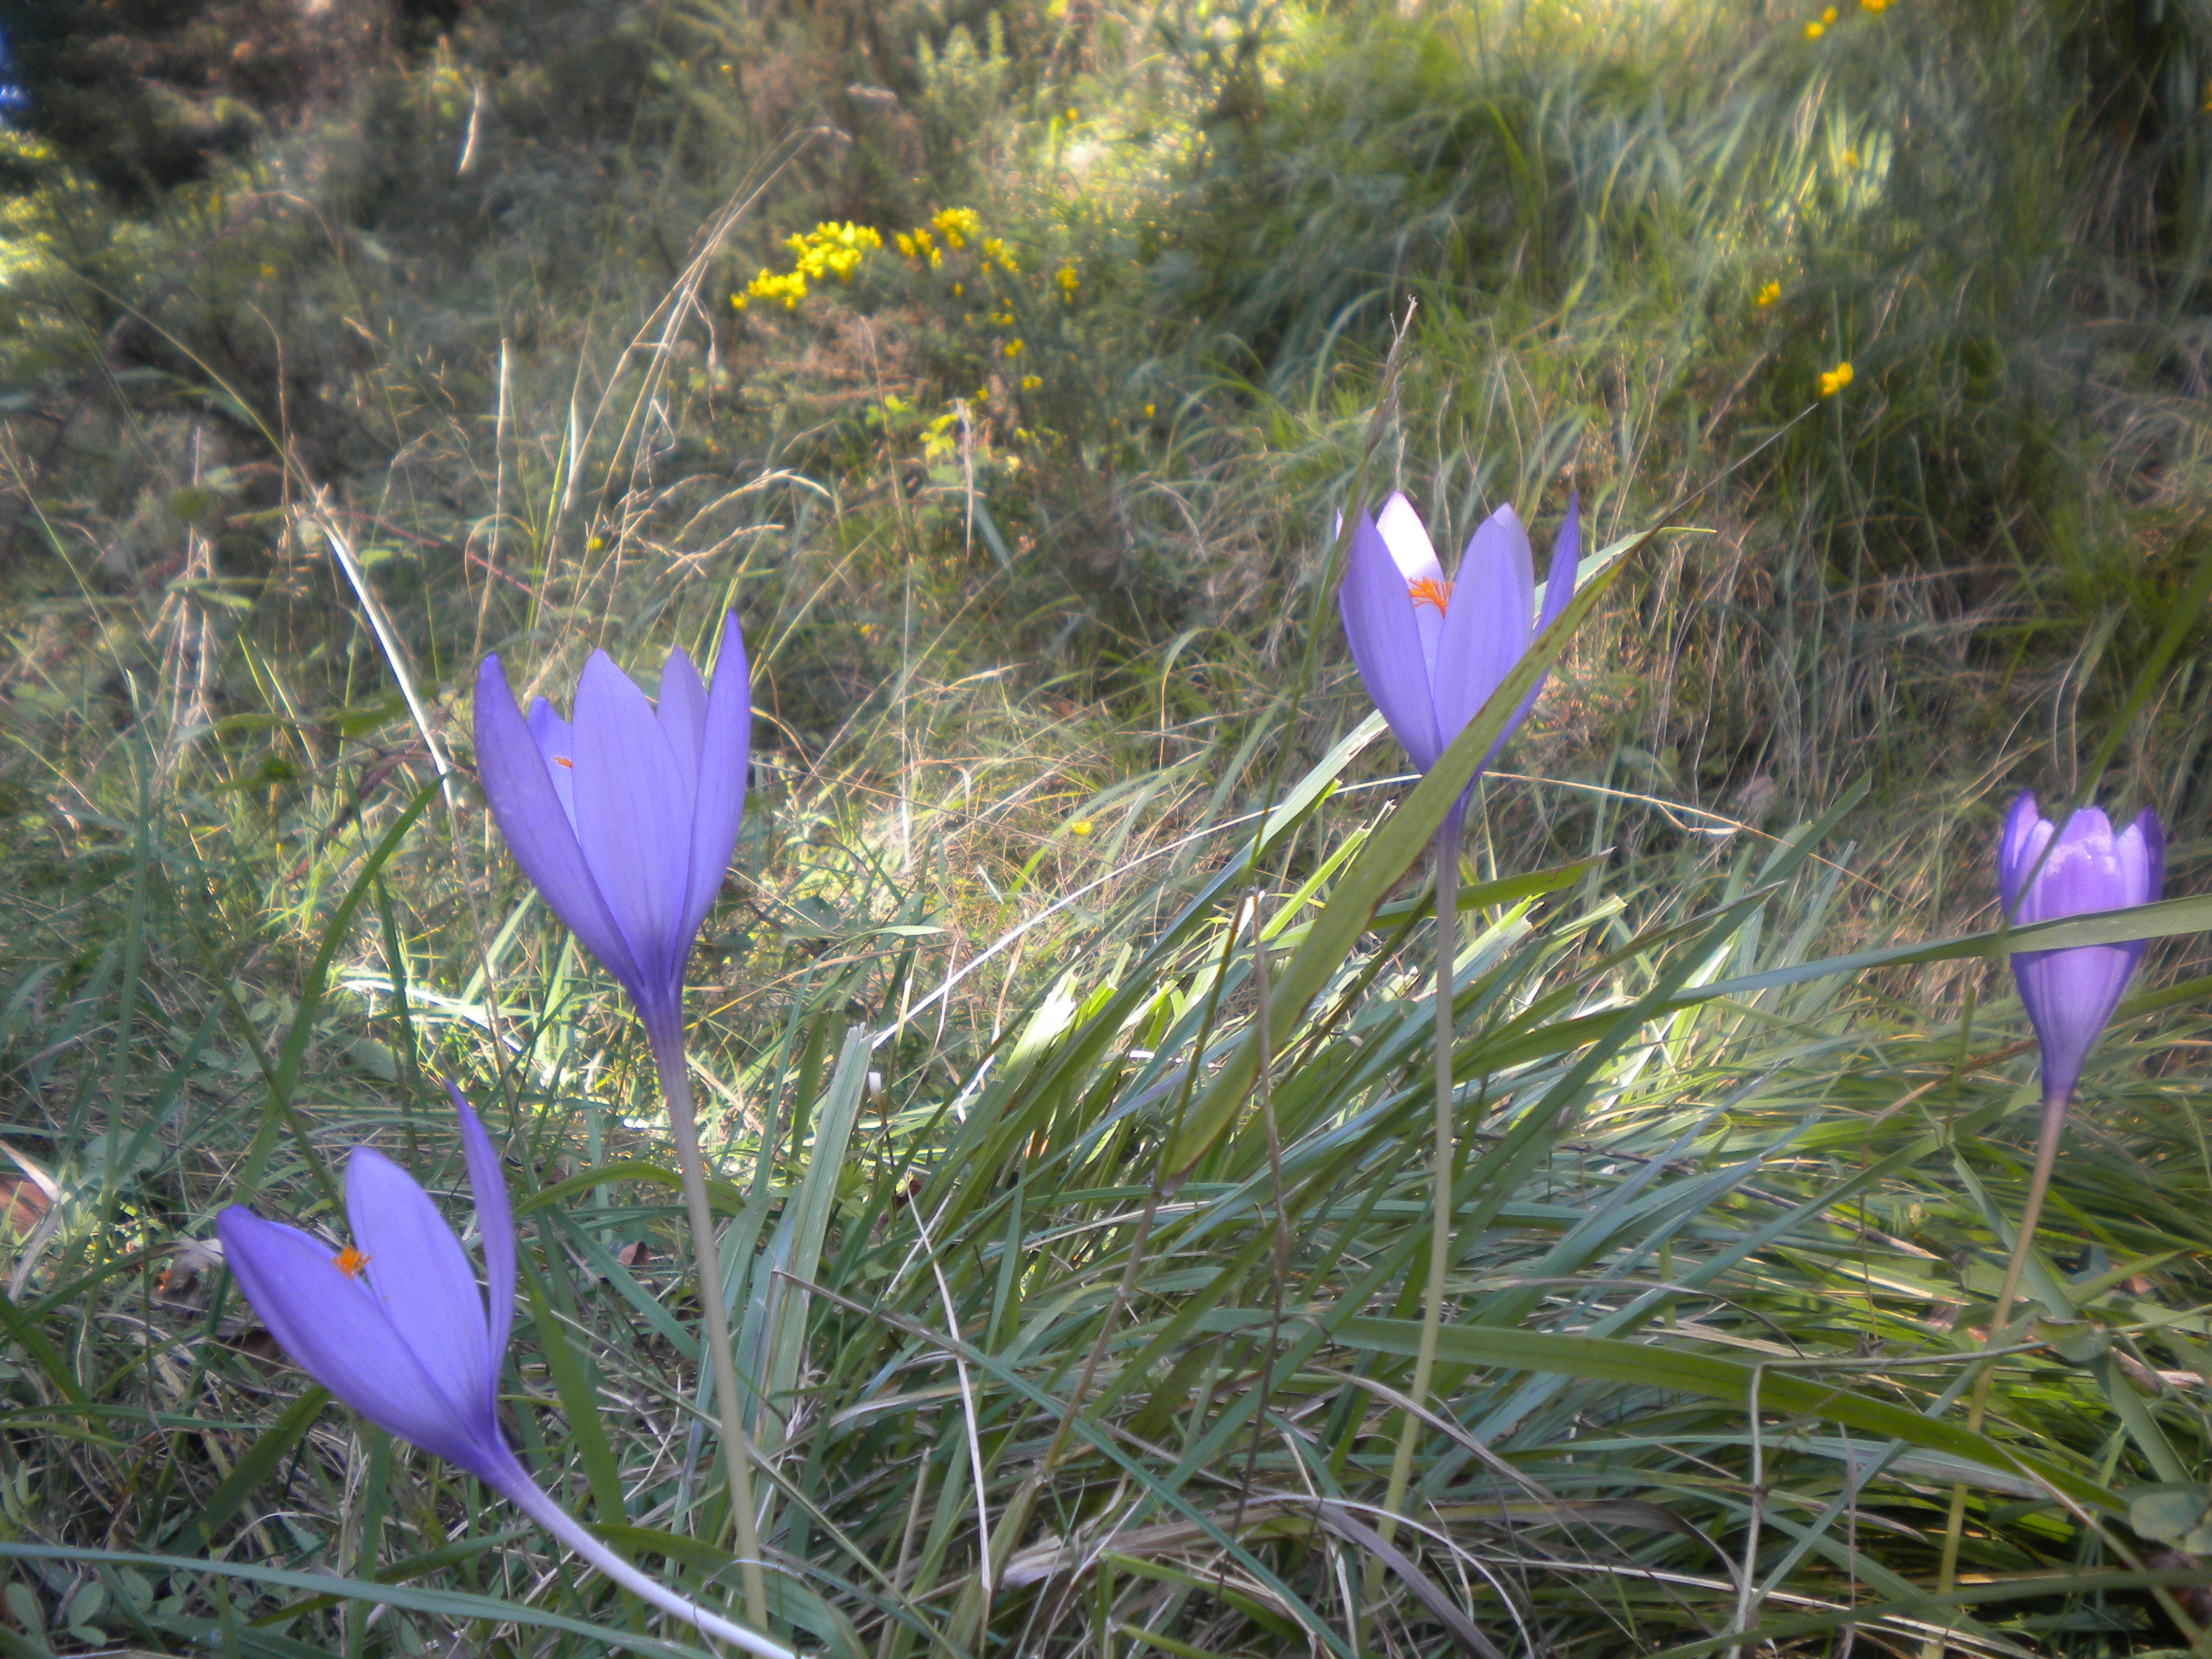
nature, flower, plant, crocus, flowering plant, flora, spring, meadow, wildflower, grass, bellflower family, seed plant, plant community